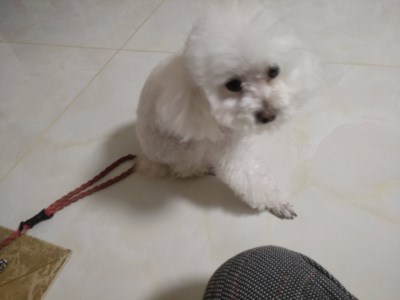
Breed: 7449-n000128-teddy